Trevor Manuel

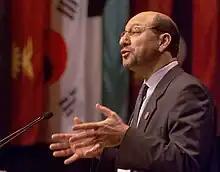
Manuel closes the plenary session of the IMF–World Bank annual meeting in Prague, September 2000

On 28 March 1996, President Mandela announced that Chris Liebenberg had resigned as the Minister of Finance and would be replaced by Manuel, with Gill Marcus as his deputy. He took office on 4 April. Manuel noted that his appointment was "something different" for the business community: describing himself, he acknowledged, "he's young, he's black, he's uppity, he's given other people shit." Despite this uncertain start, he was retained in the ministry in the first and second cabinets of Mandela's successor, President Thabo Mbeki; according to the "New York Times", Mbeki's decision to keep him on was "widely applauded by the business community".